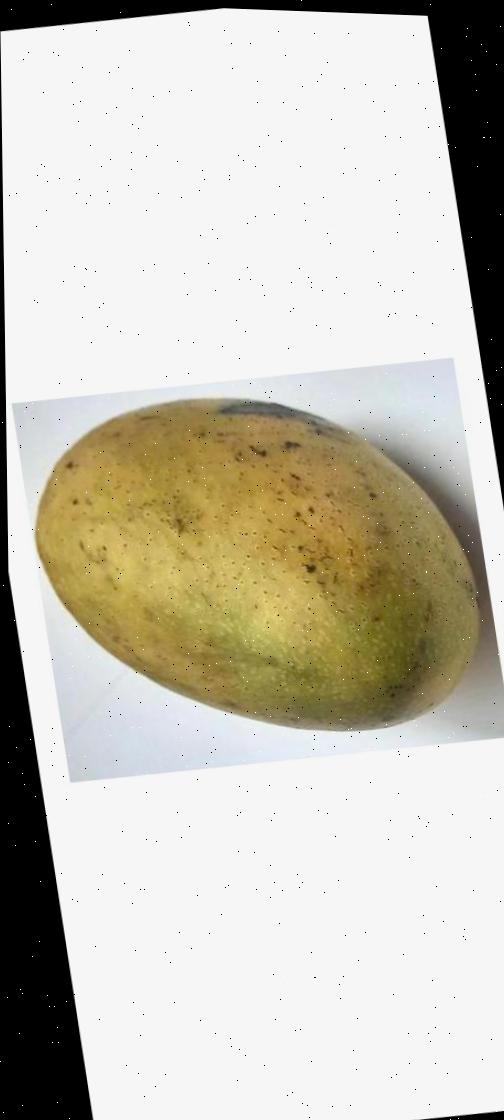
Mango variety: Ashshina Classic